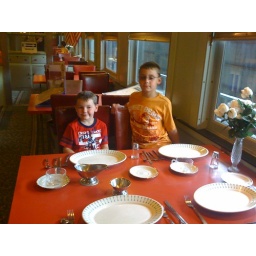
Sitting at the table in an old restored dining car